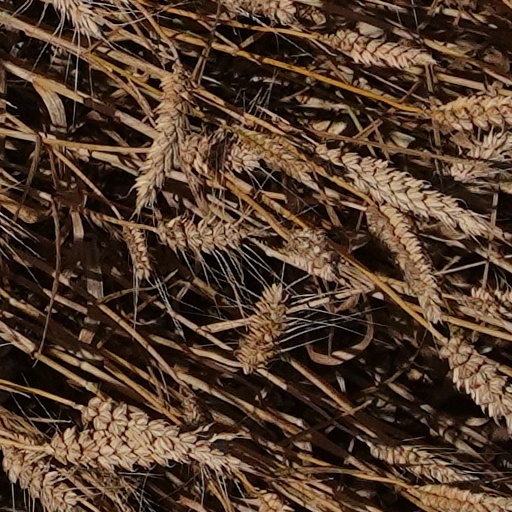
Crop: wheat